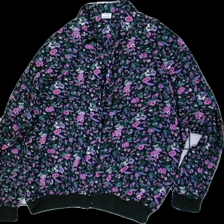
View: front
Type: Top
Category: Ladies
Brand: Brandtex
Colors: Black, Purple, Green
Material: 100% cotton
Pattern: Floral print
Cut: Regular
Size: 48
Season: All
Price range: 50-100
Recommended usage: Reuse